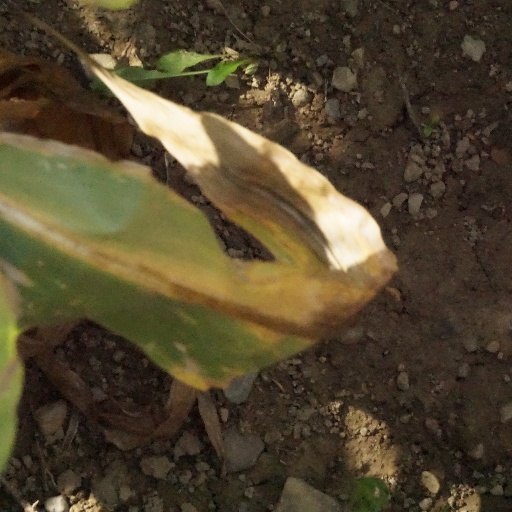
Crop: maize; corn